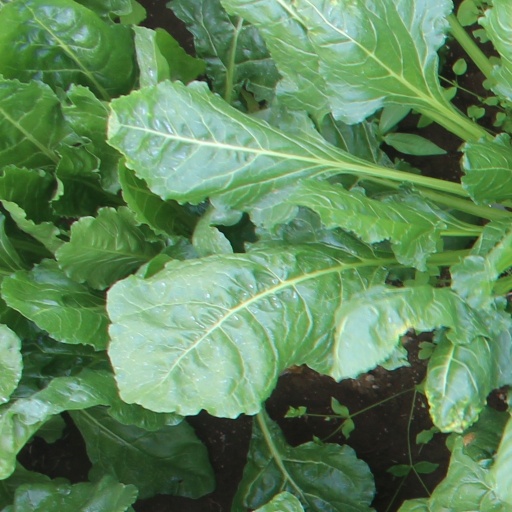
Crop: sugar beet